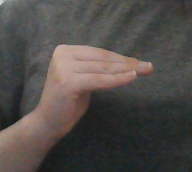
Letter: haa